Blade (franchise)

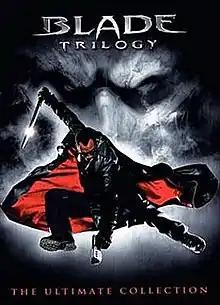
The "Blade Trilogy" DVD box set

Blade is an American superhero horror film and television franchise based on the Marvel Comics character of the same name, starring Wesley Snipes as Blade in the film trilogy, and Sticky Fingaz in the . The trilogy was directed by Stephen Norrington, Guillermo del Toro and David S. Goyer, the latter of whom also wrote the films and created the television series. The original films and television series were distributed by New Line Cinema from 1998 to 2006.